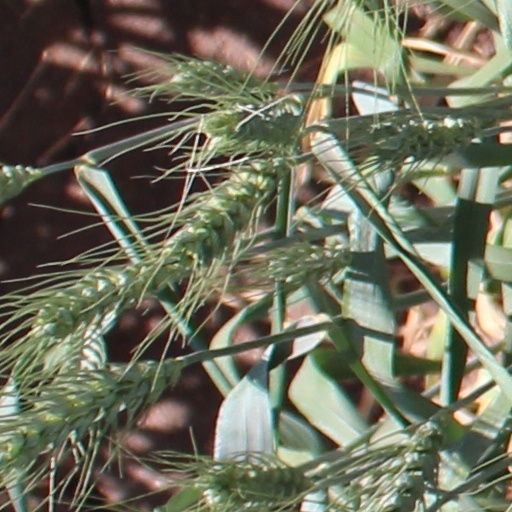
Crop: wheat